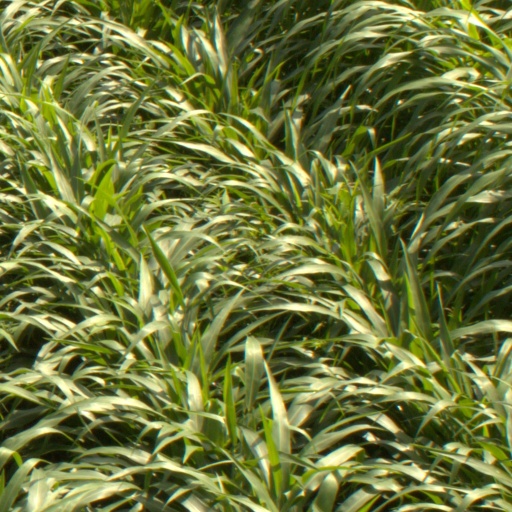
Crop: sorghum